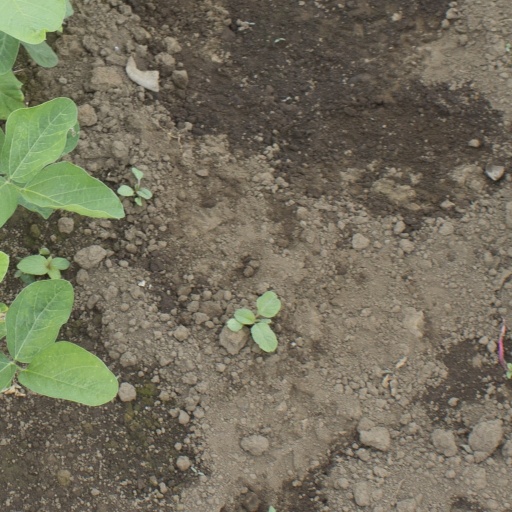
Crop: soybean